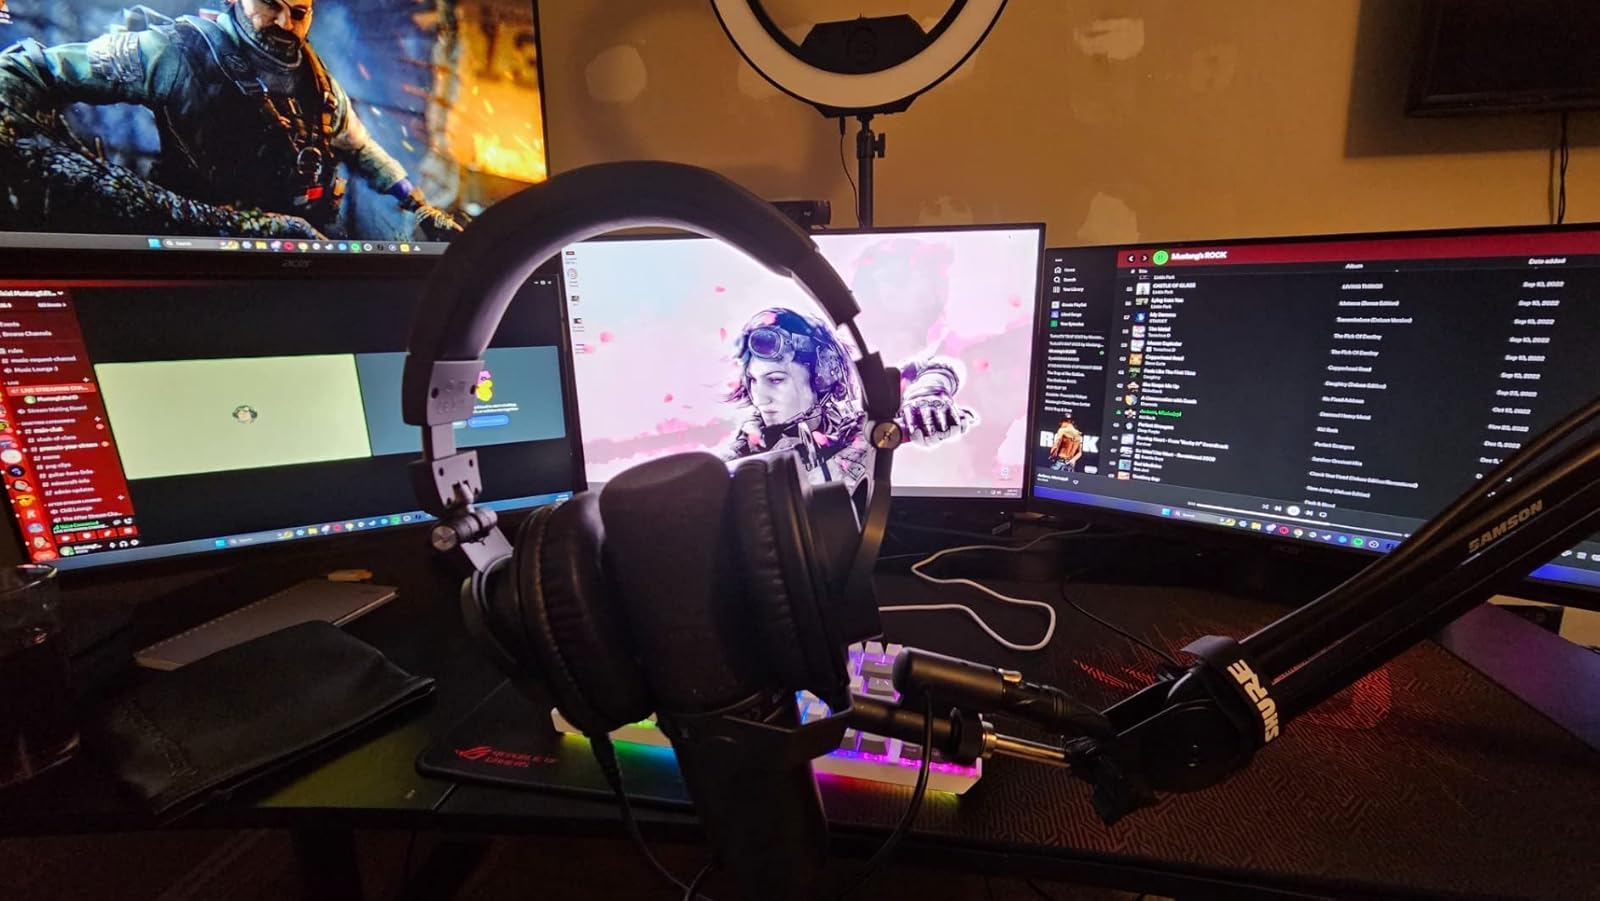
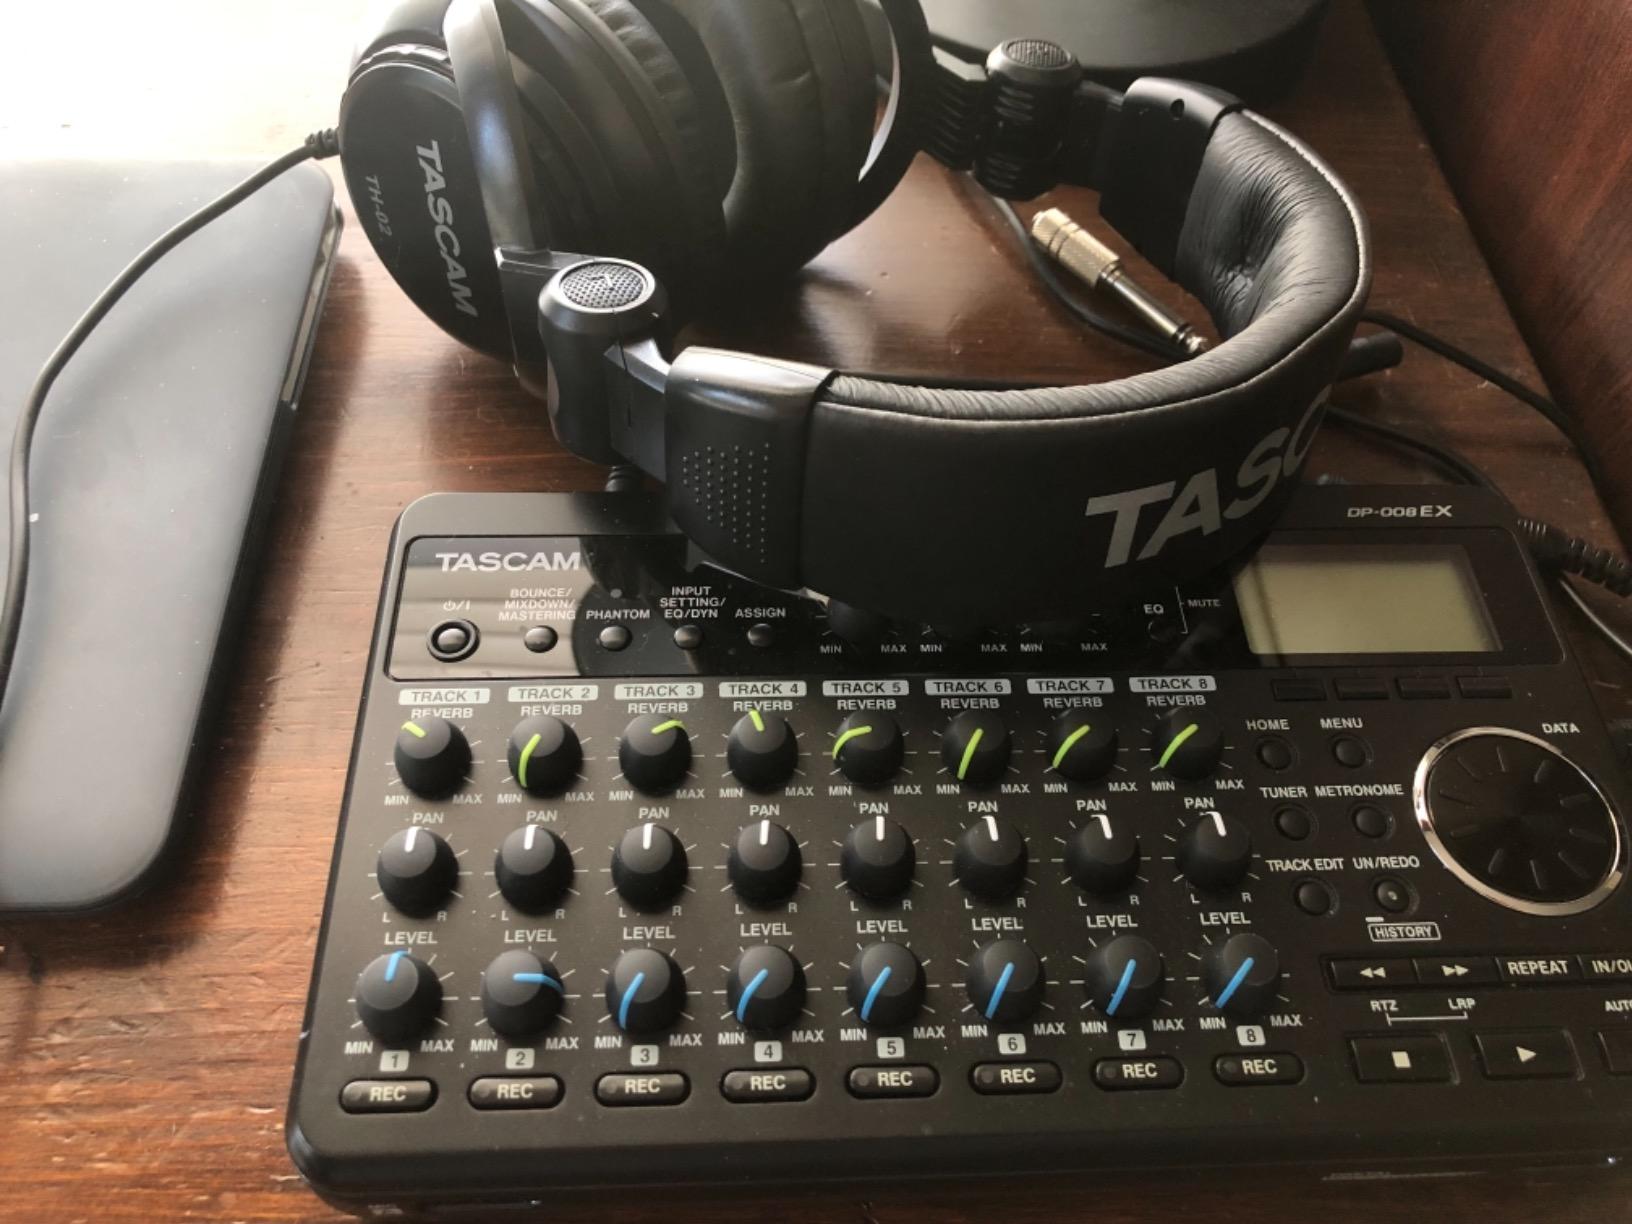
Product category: headphones
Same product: no